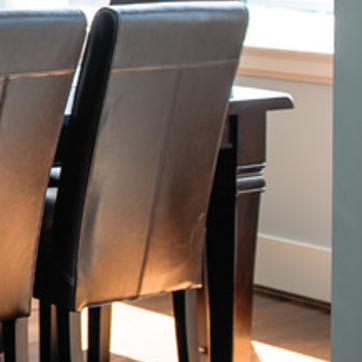
Material: leather